Gene Roddenberry filmography

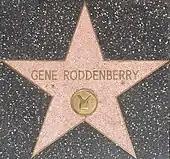
Roddenberry's star on the Hollywood Walk of Fame

Eugene Wesley "Gene" Roddenberry (August 19, 1921 – October 24, 1991) was an American screenwriter and producer of several television series, best known for his work in creating the "Star Trek" franchise. He began a writing career while he was a Sergeant in the Los Angeles Police Department (LAPD) and his first work to be bought by a network was "The Secret Defense of 117", although it took four years to be broadcast. During that time, he wrote four episodes of the police procedural "Highway Patrol" under the pseudonym "Robert Wesley", as the LAPD required employees to seek formal permission to work a second job. After leaving the force, he wrote for several series, such as "Have Gun – Will Travel" but wanted to become a producer.